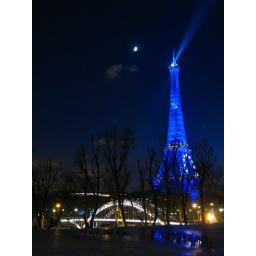
tower in blue